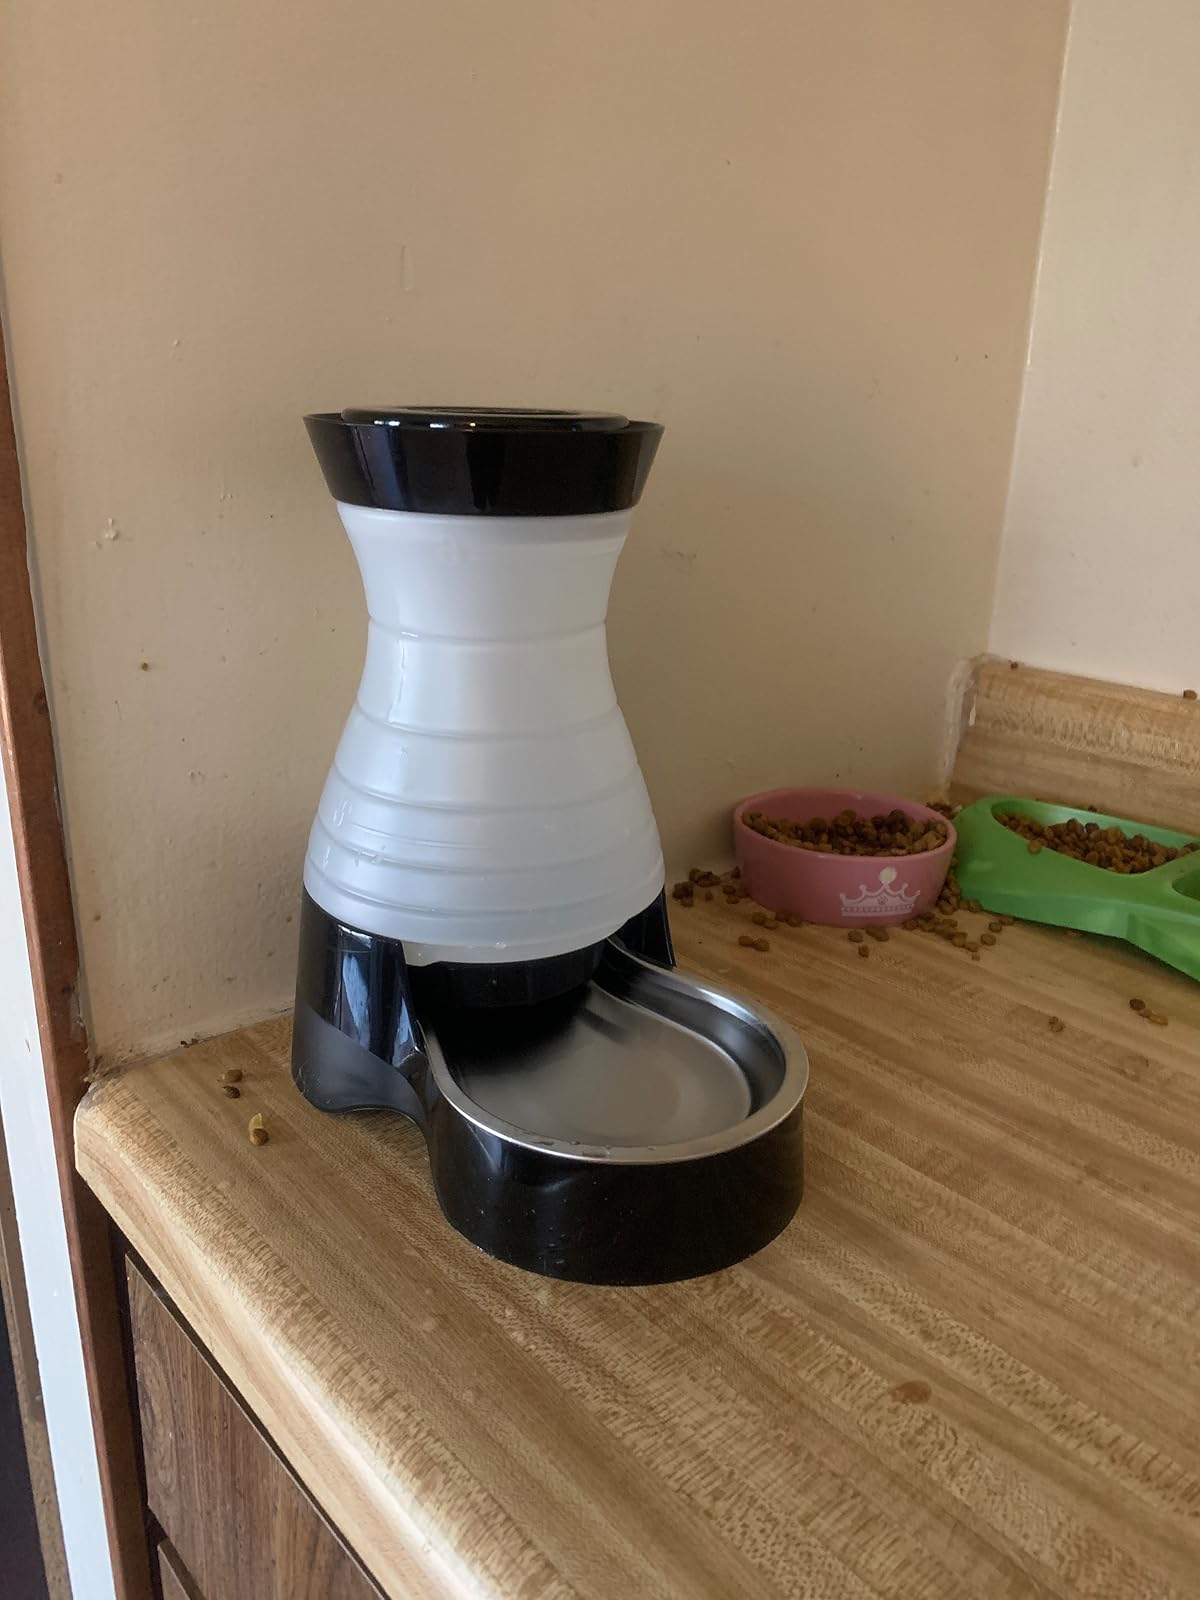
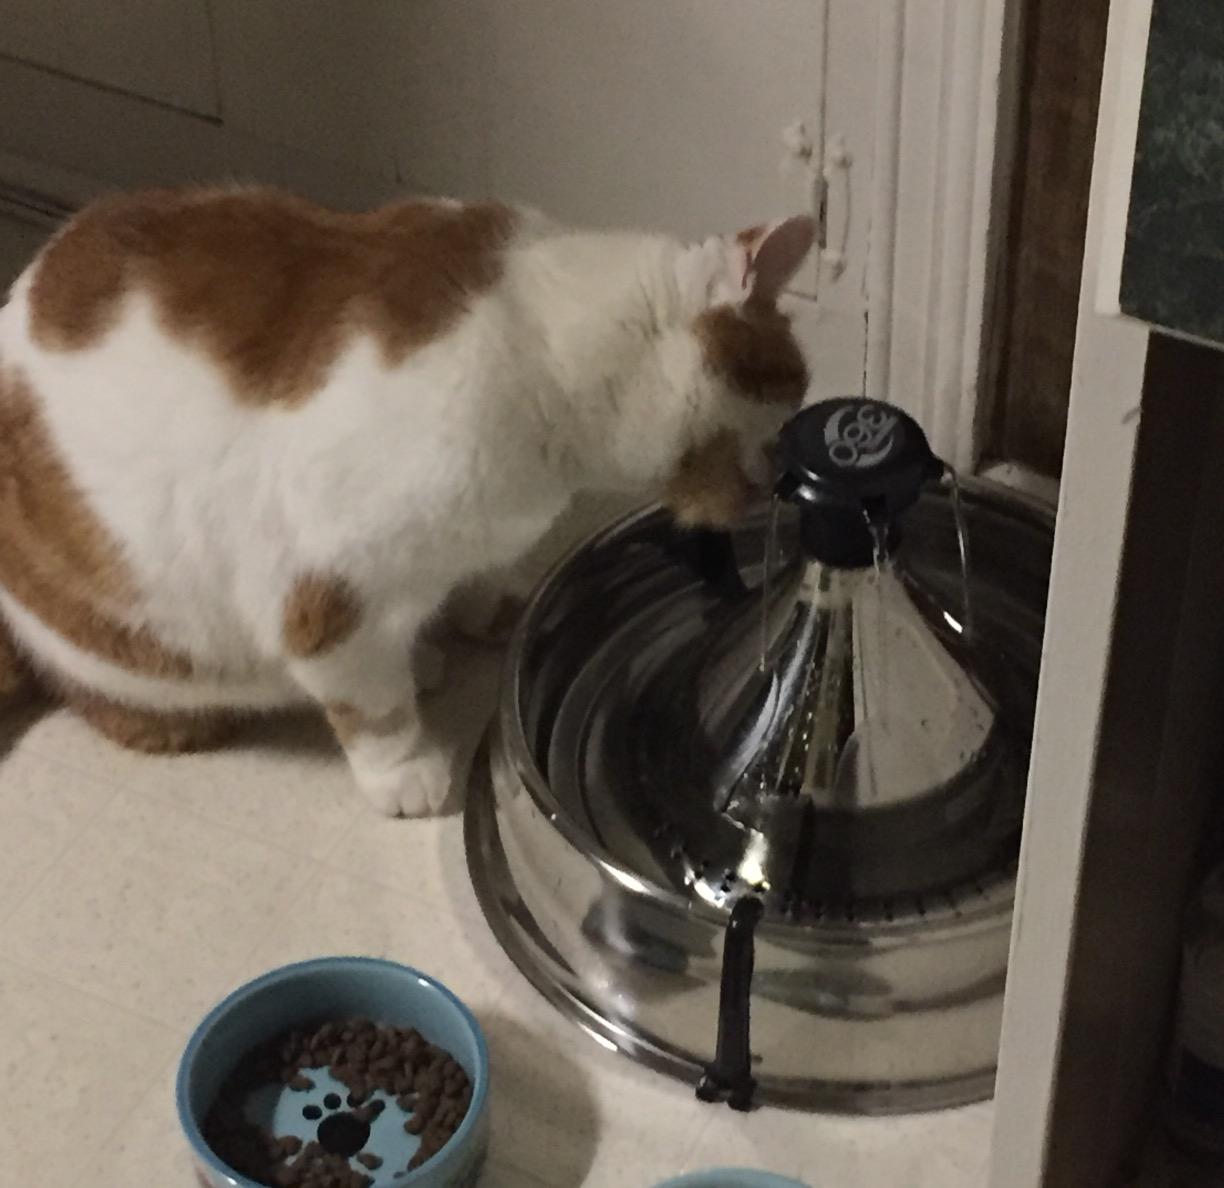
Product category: items_bowl
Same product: no